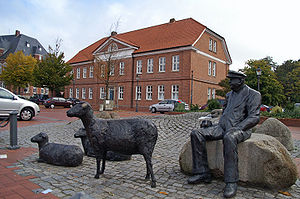
Wittmund
Fra Wittmund
Wittmund er en by der er administrationsby i Landkreis Wittmund i den nordvestlige del af den tyske delstat Niedersachsen.